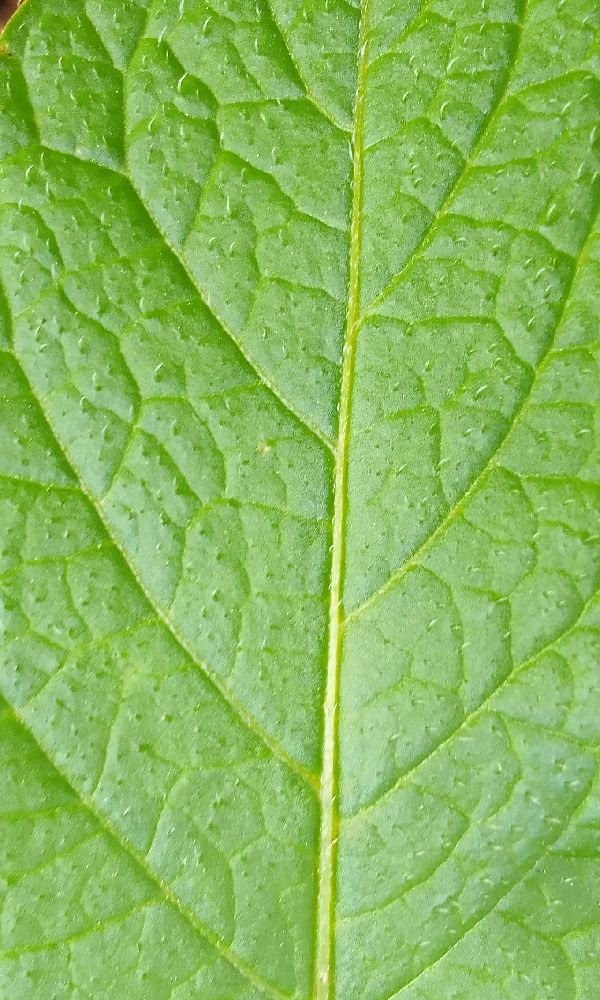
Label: Healthy